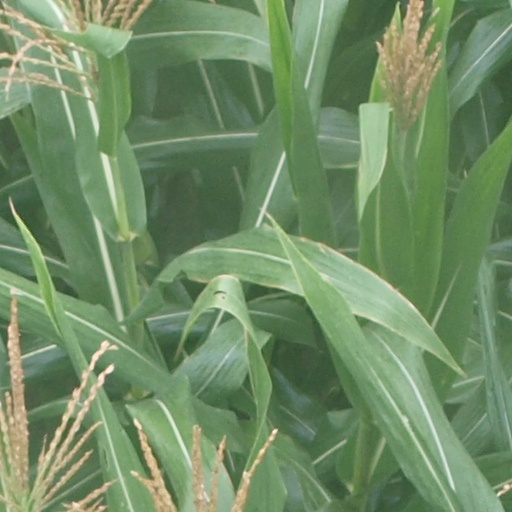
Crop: maize; corn